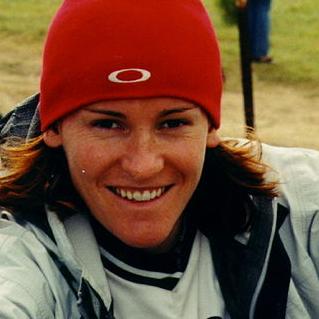
Age: 23